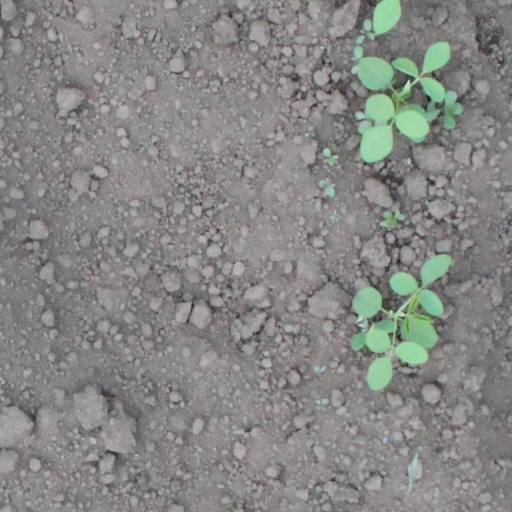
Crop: soybean